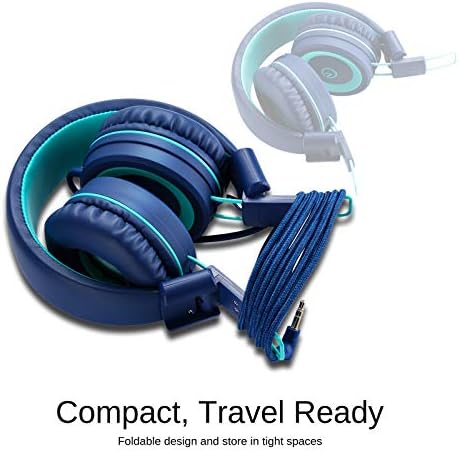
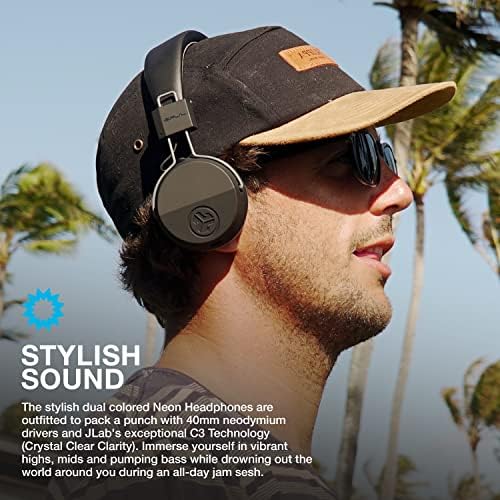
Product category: headphones
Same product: no